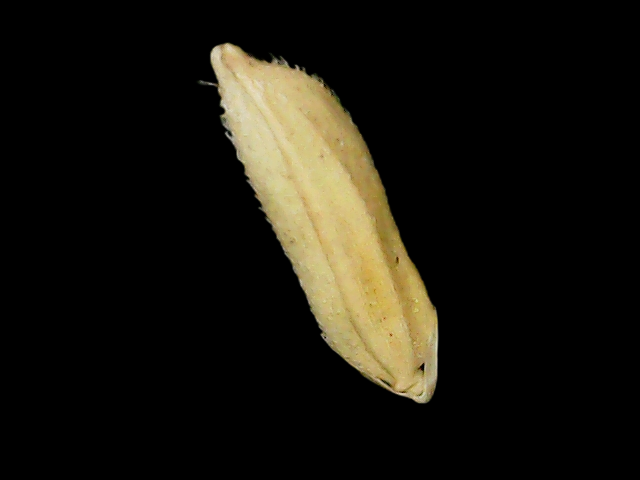
Rice variety: Binadhan26